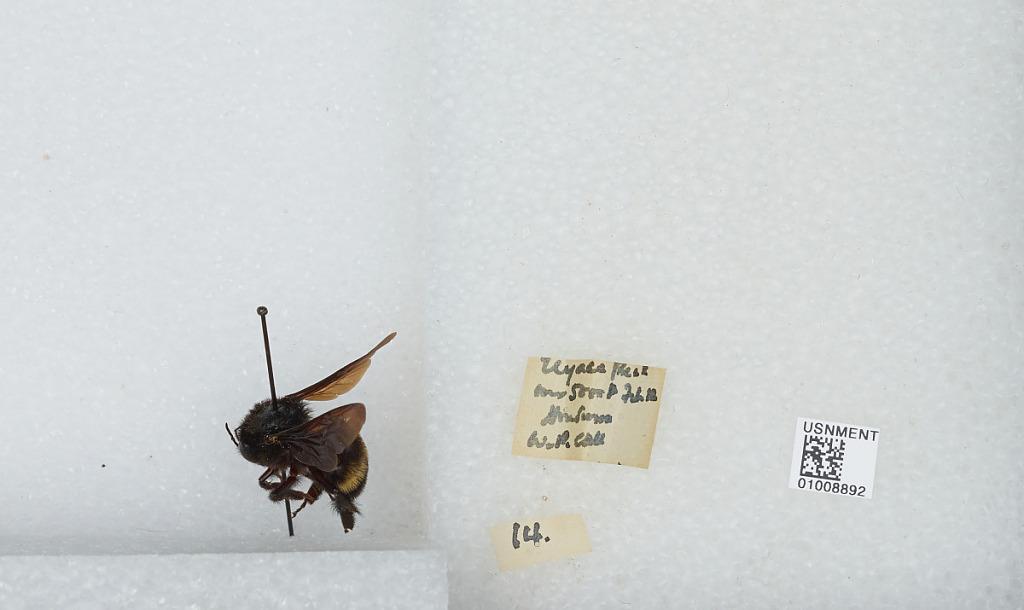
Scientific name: Bombus (Alpigenobombus) breviceps Smith
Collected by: W. Cockerell
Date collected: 1912-2-1
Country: Honduras
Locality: Uyuca Peak
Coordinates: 14.0186, -87.0775